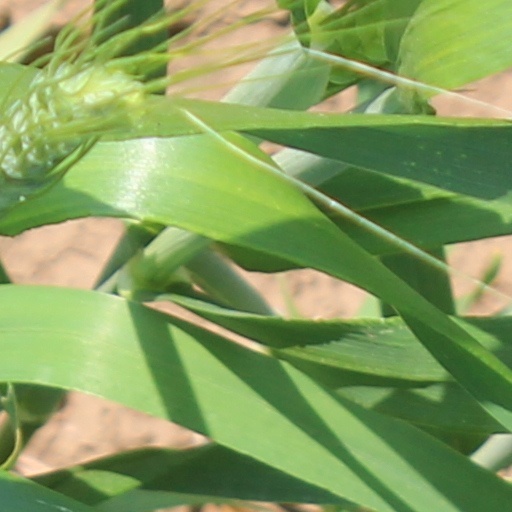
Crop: wheat